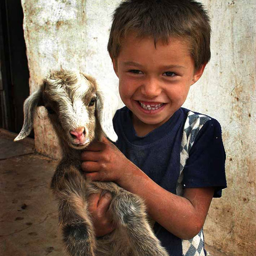
a young boy holding a goat .